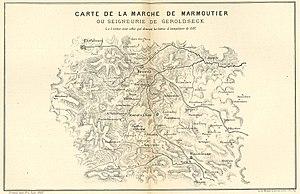
lithographie faite par Berger-Levroult fils et dessinée par Ernest Lehr en 1869.Scan réalisé par la Médiathèque protestante de Strasbourg
Geroldseck est le nom d'une famille noble germanique qui a laissé trois châteaux dans l'est de la France, en Alsace et en Moselle.